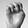
ASL letter: E